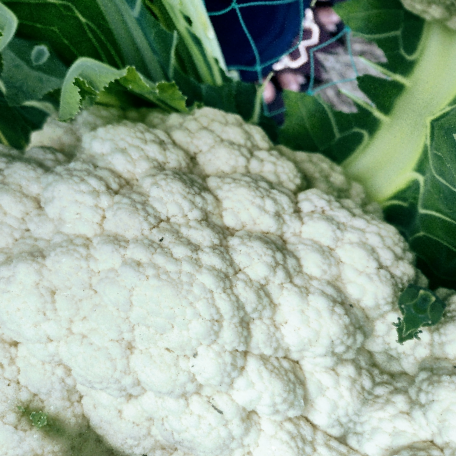
Label: Disease Free